Wiślica

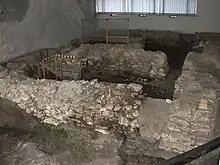
St. Nicolaus Church, 10th century

In the late 1950s, archaeologists discovered the foundations of a small church dating back to the 10th or 11th century. Its remains are exposed at the museum pavilion. It was one of the oldest churches in market settlements of the Lesser Poland region.